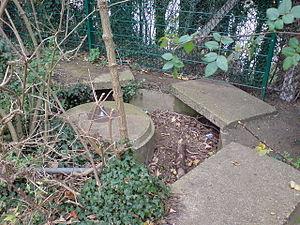
Le Blacker Bombard, également connu sous le nom de mortier Spigot 29 mm, était une arme d'infanterie anti-char conçue par le lieutenant-colonel Stewart Blacker dans les premières années de la Seconde Guerre mondiale.